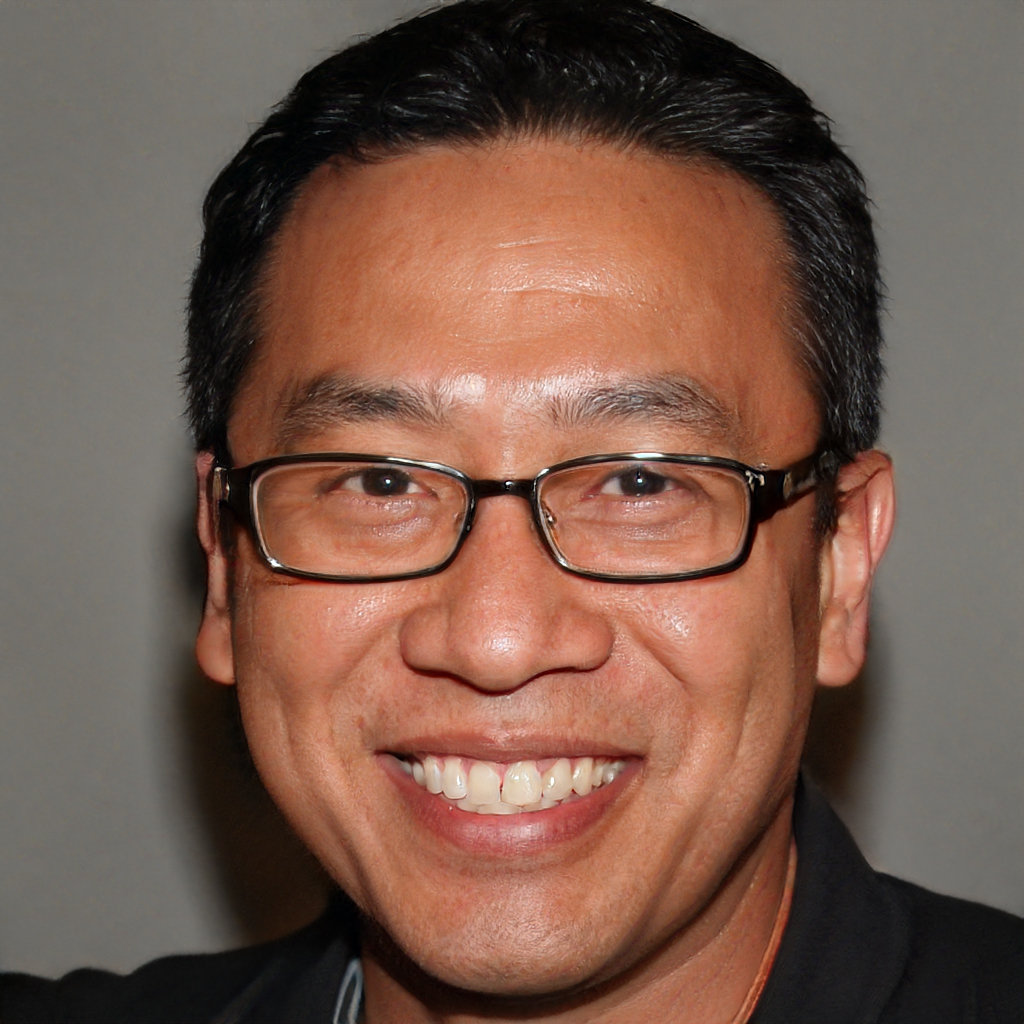
Gender: Male